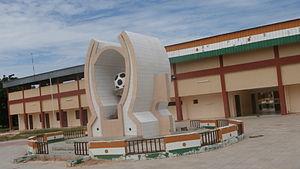
Stade de Diffa 3
Diffa est une ville du sud-est du Niger, chef-lieu de la région de Diffa et du département de Diffa.